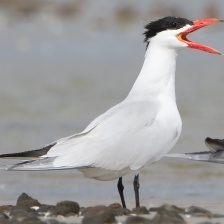
Species: CASPIAN TERN
Scientific name: HYDROPROGNE CASPIA